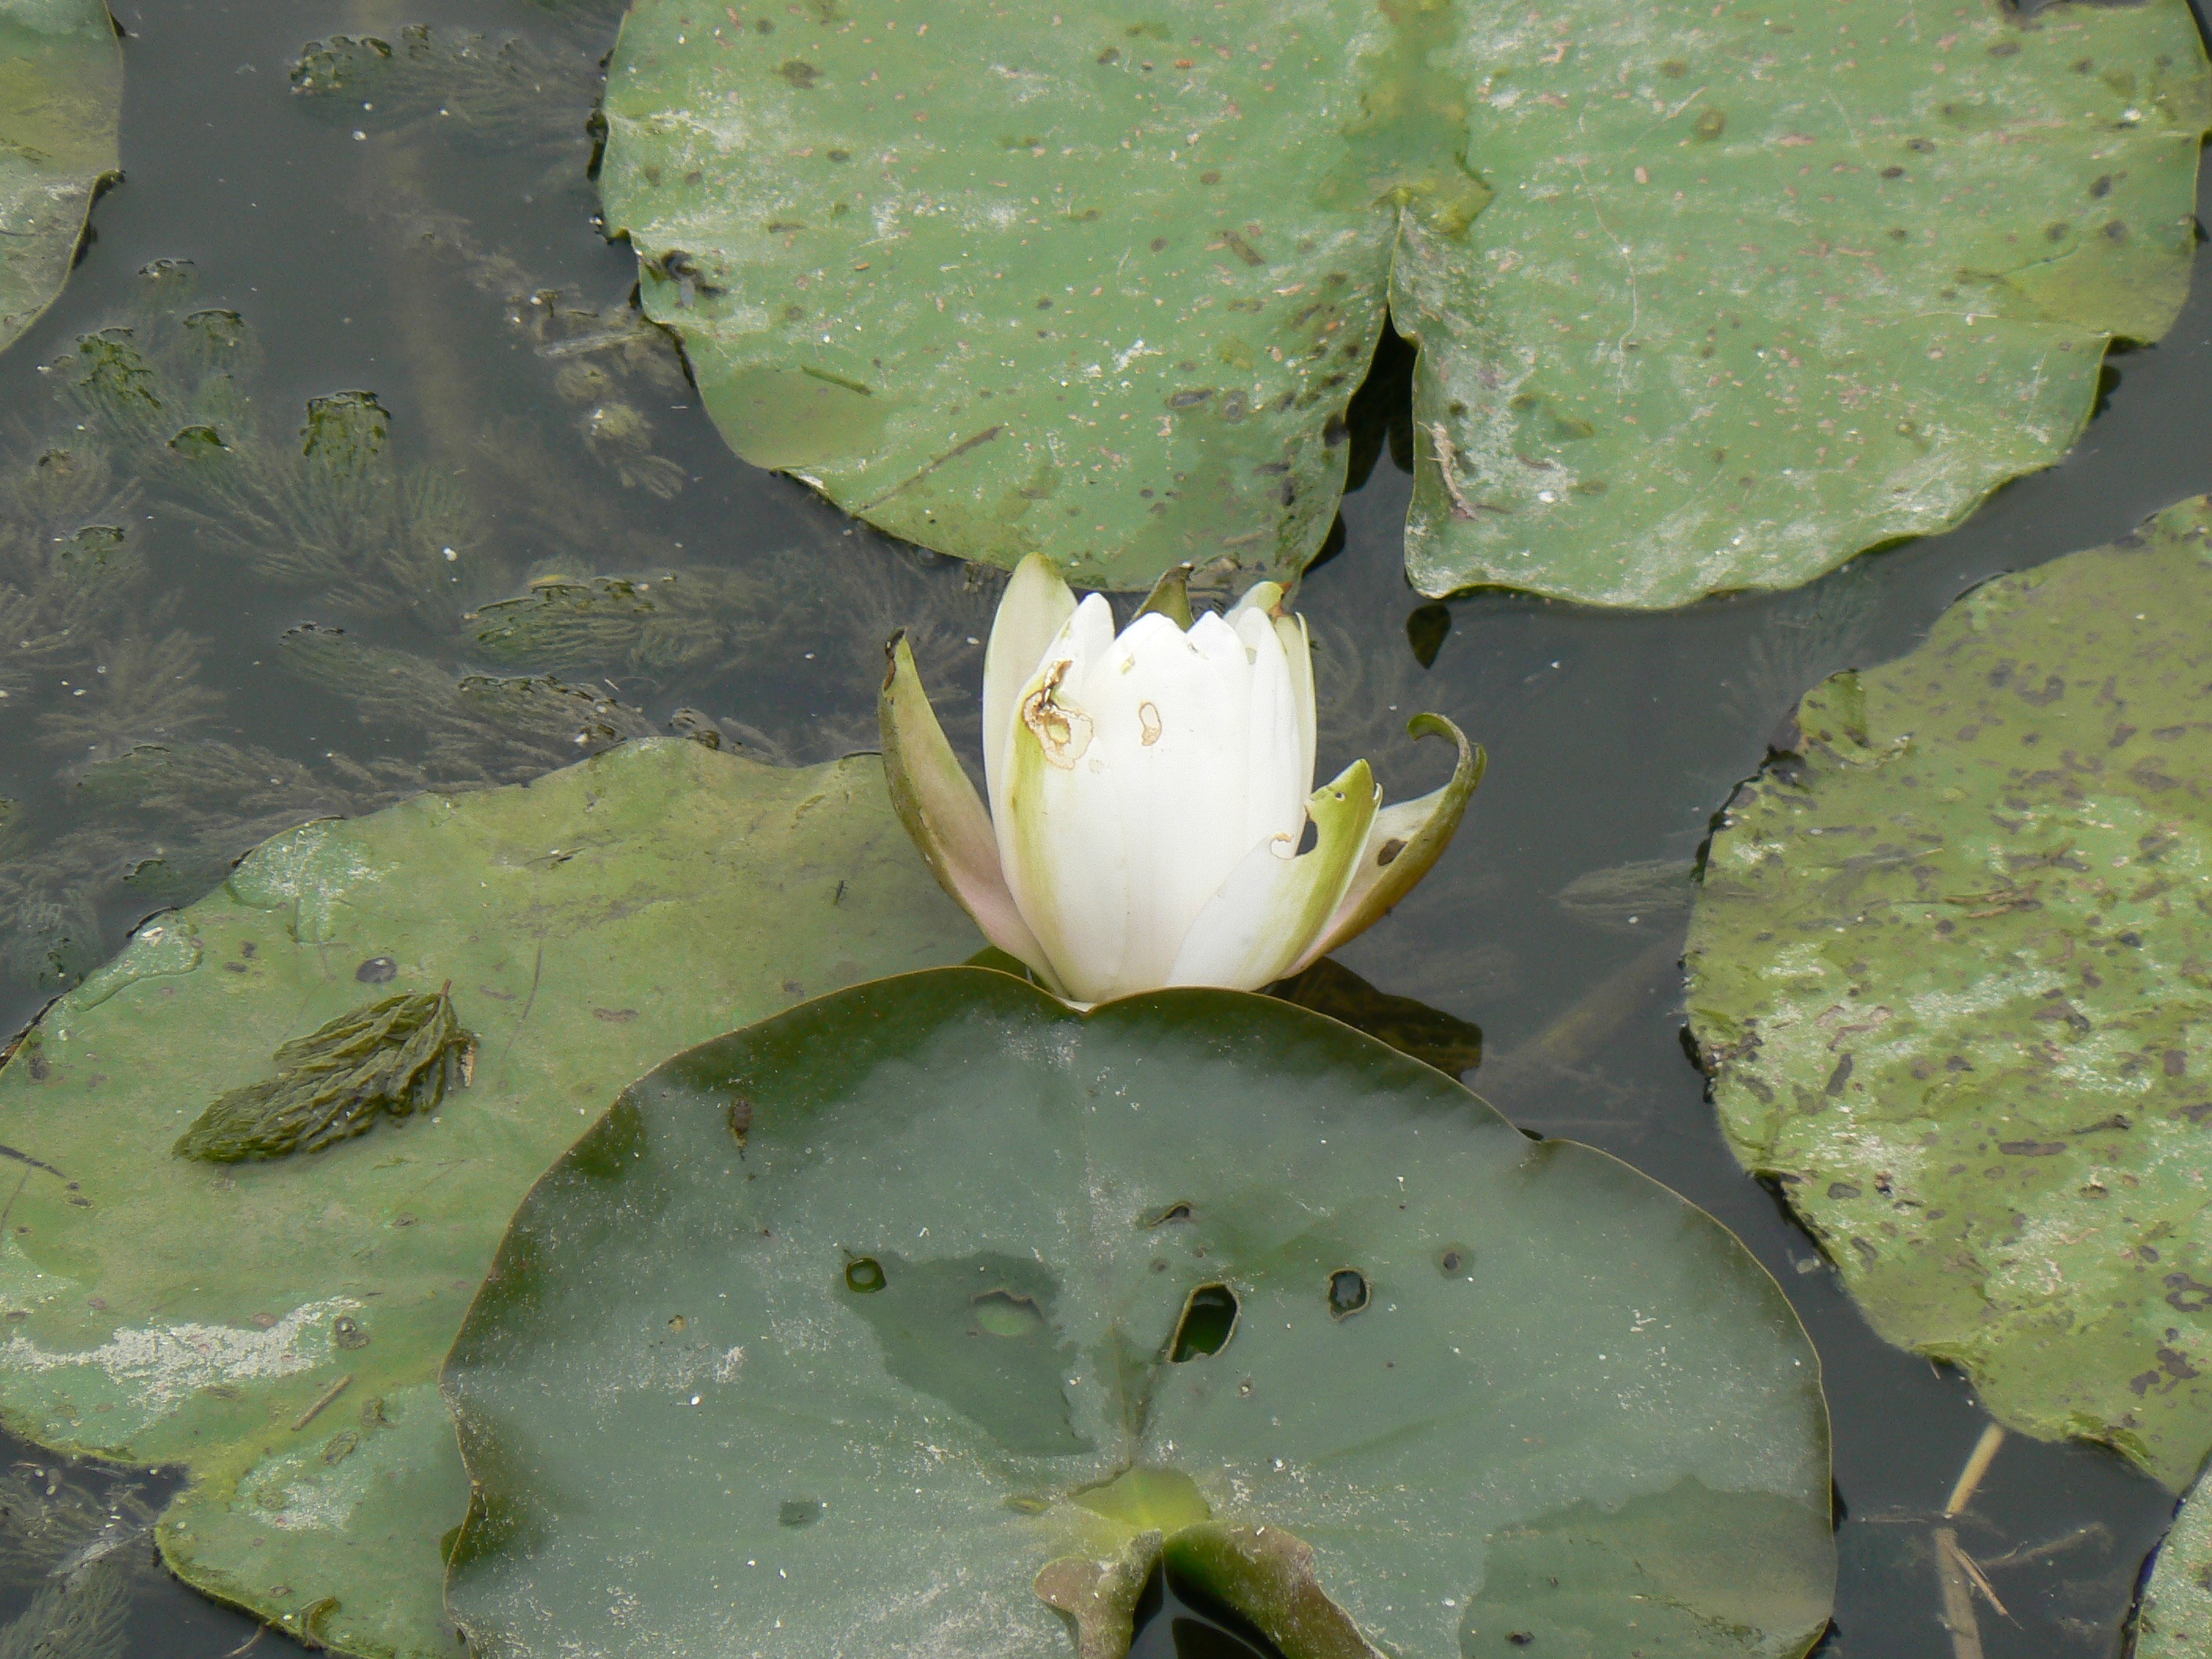
water, nature, creek, plant, leaf, flower, petal, pond, green, botany, aquatic plant, flora, fauna, water lily, wildflower, arum, macro photography, flowering plant, prickly pear, land plant, nopal